Plasma Instrument for Magnetic Sounding

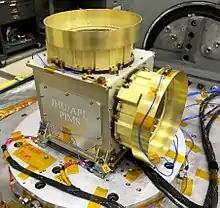
The Plasma Instrument for Magnetic Sounding during development.

The Plasma Instrument for Magnetic Sounding (PIMS) is a Faraday cup-based instrument that will measure the plasma of Jupiter's magnetosphere and Europa's ionosphere. Such devices on spacecraft date back to "Explorer 10" in 1961 and were used by the "Voyager 1" spacecraft to study Jupiter's magnetosphere in 1979.